Prowlers of the Night

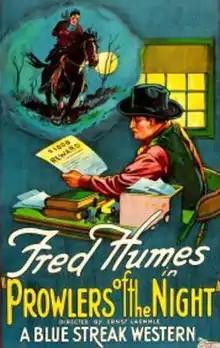
Film poster

Prowlers of the Night is a 1926 American silent Western film directed by Ernst Laemmle and starring Fred Humes, Barbara Kent, and Slim Cole.